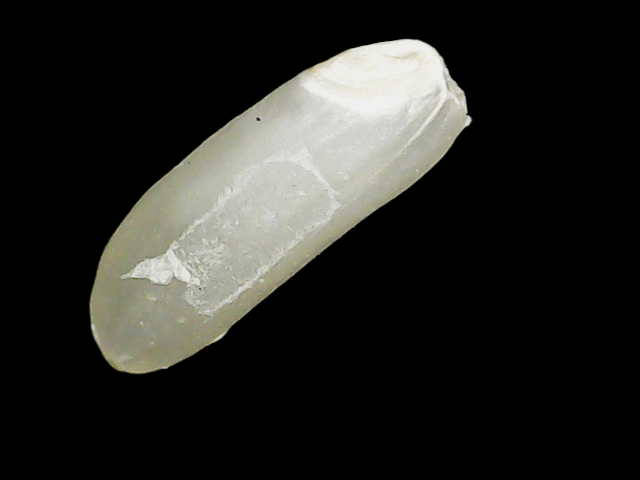
Rice variety: Binadhan24